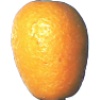
Label: Kumquats 1